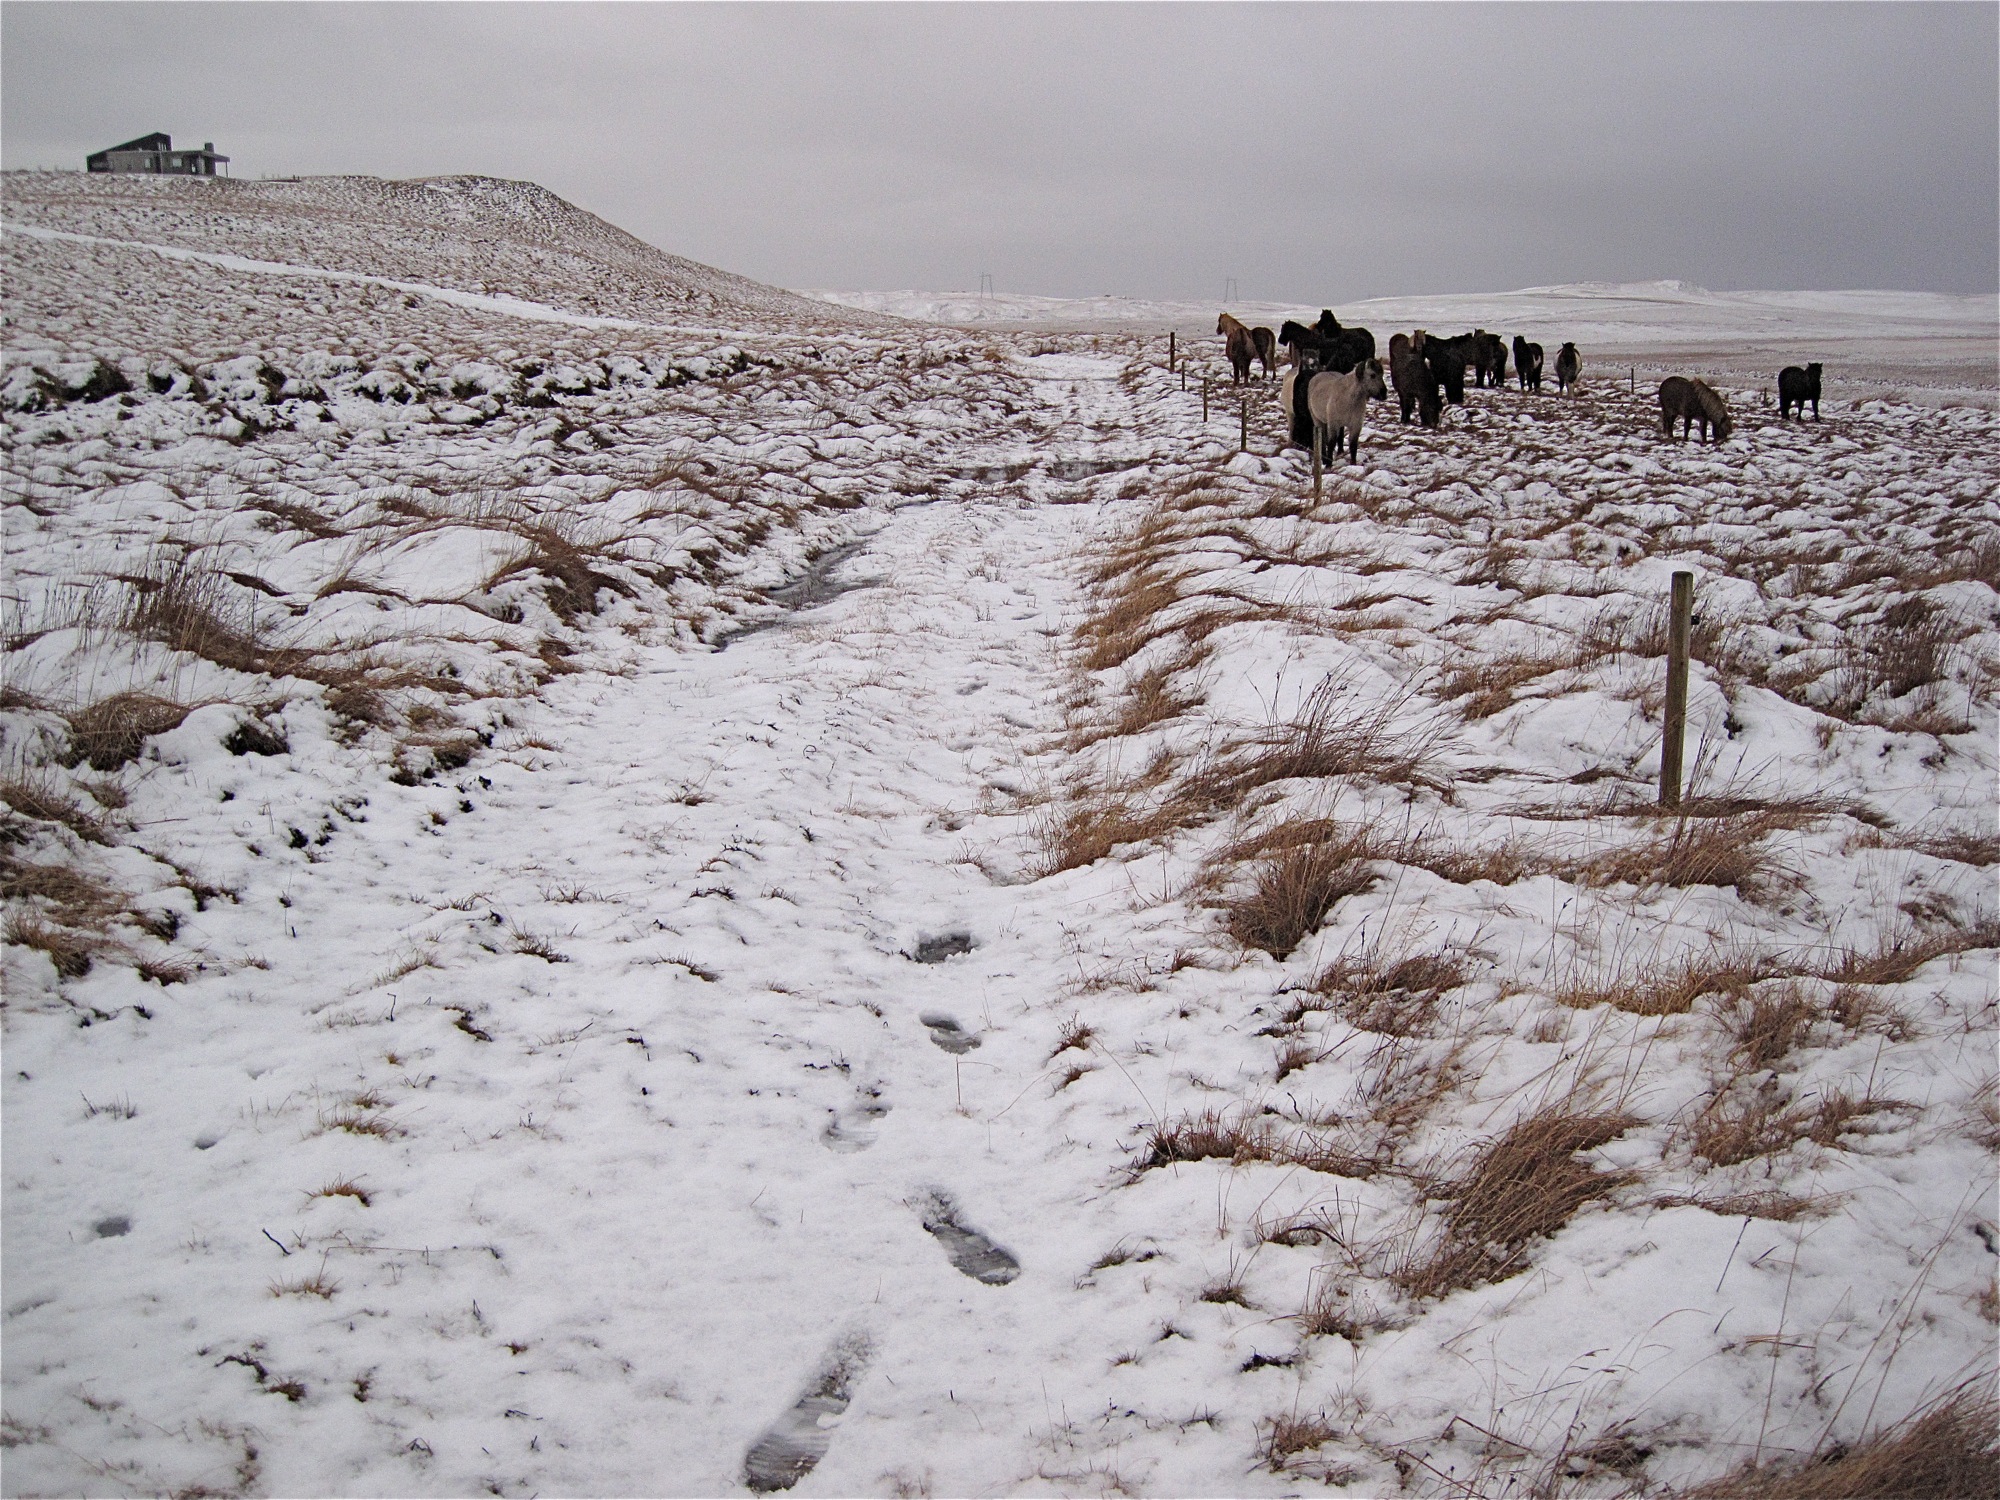
mountain, snow, winter, ice, weather, iceland, arctic, season, blizzard, skinnhufa, tundra, freezing, geological phenomenon, winter storm